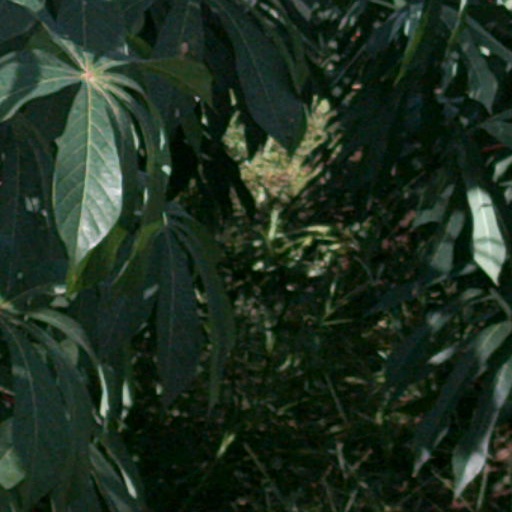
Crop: cassava